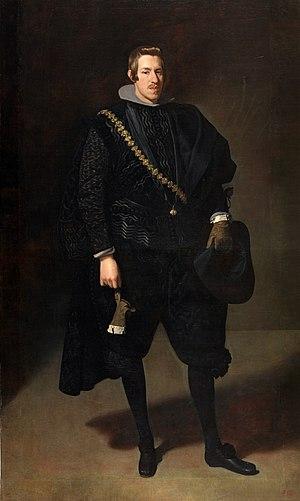
Charles d'Autriche, infant d'Espagne est l'un des fils de Philippe III roi d'Espagne et de Marguerite d'Autriche-Styrie.
Le portrait de l'infant don Carlos, frère du roi Philippe IV, fut peint par Diego Velázquez vers 1626-1628, d'après l'âge du modèle. La toile est conservée au musée du Prado depuis 1827.
Le Petit Lange est un portrait d'enfant réalisé en 1862 par le peintre français Édouard Manet.